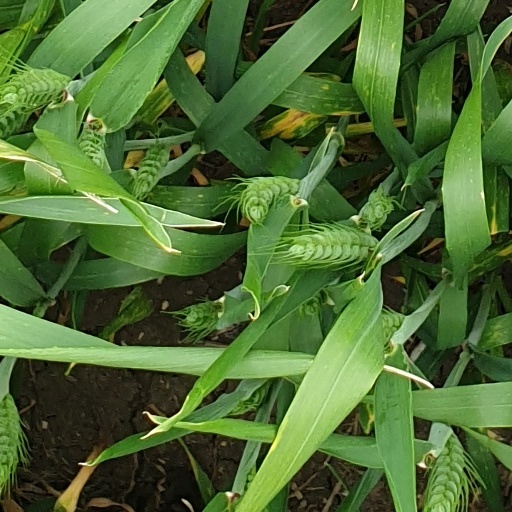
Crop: wheat